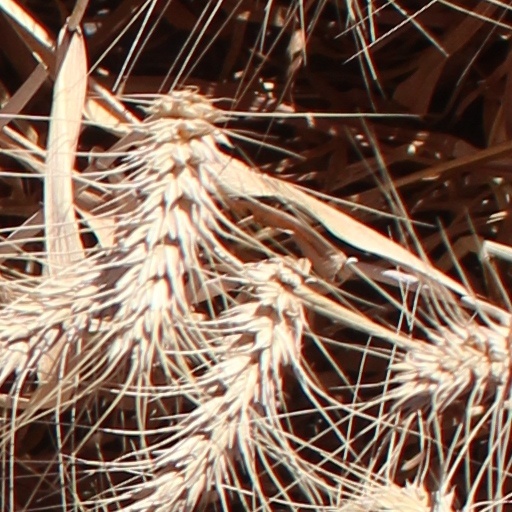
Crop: wheat